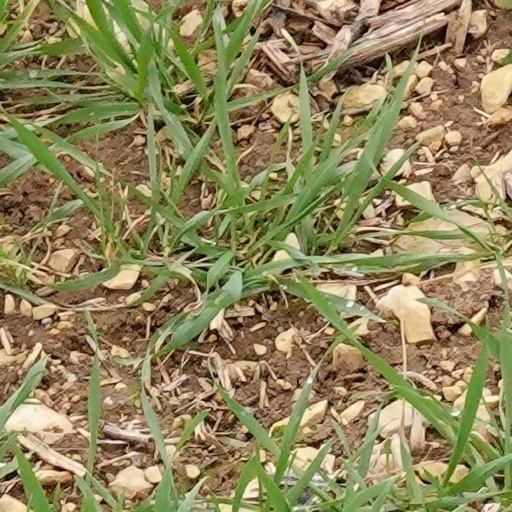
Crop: wheat